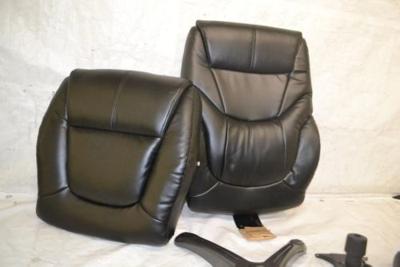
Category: chair